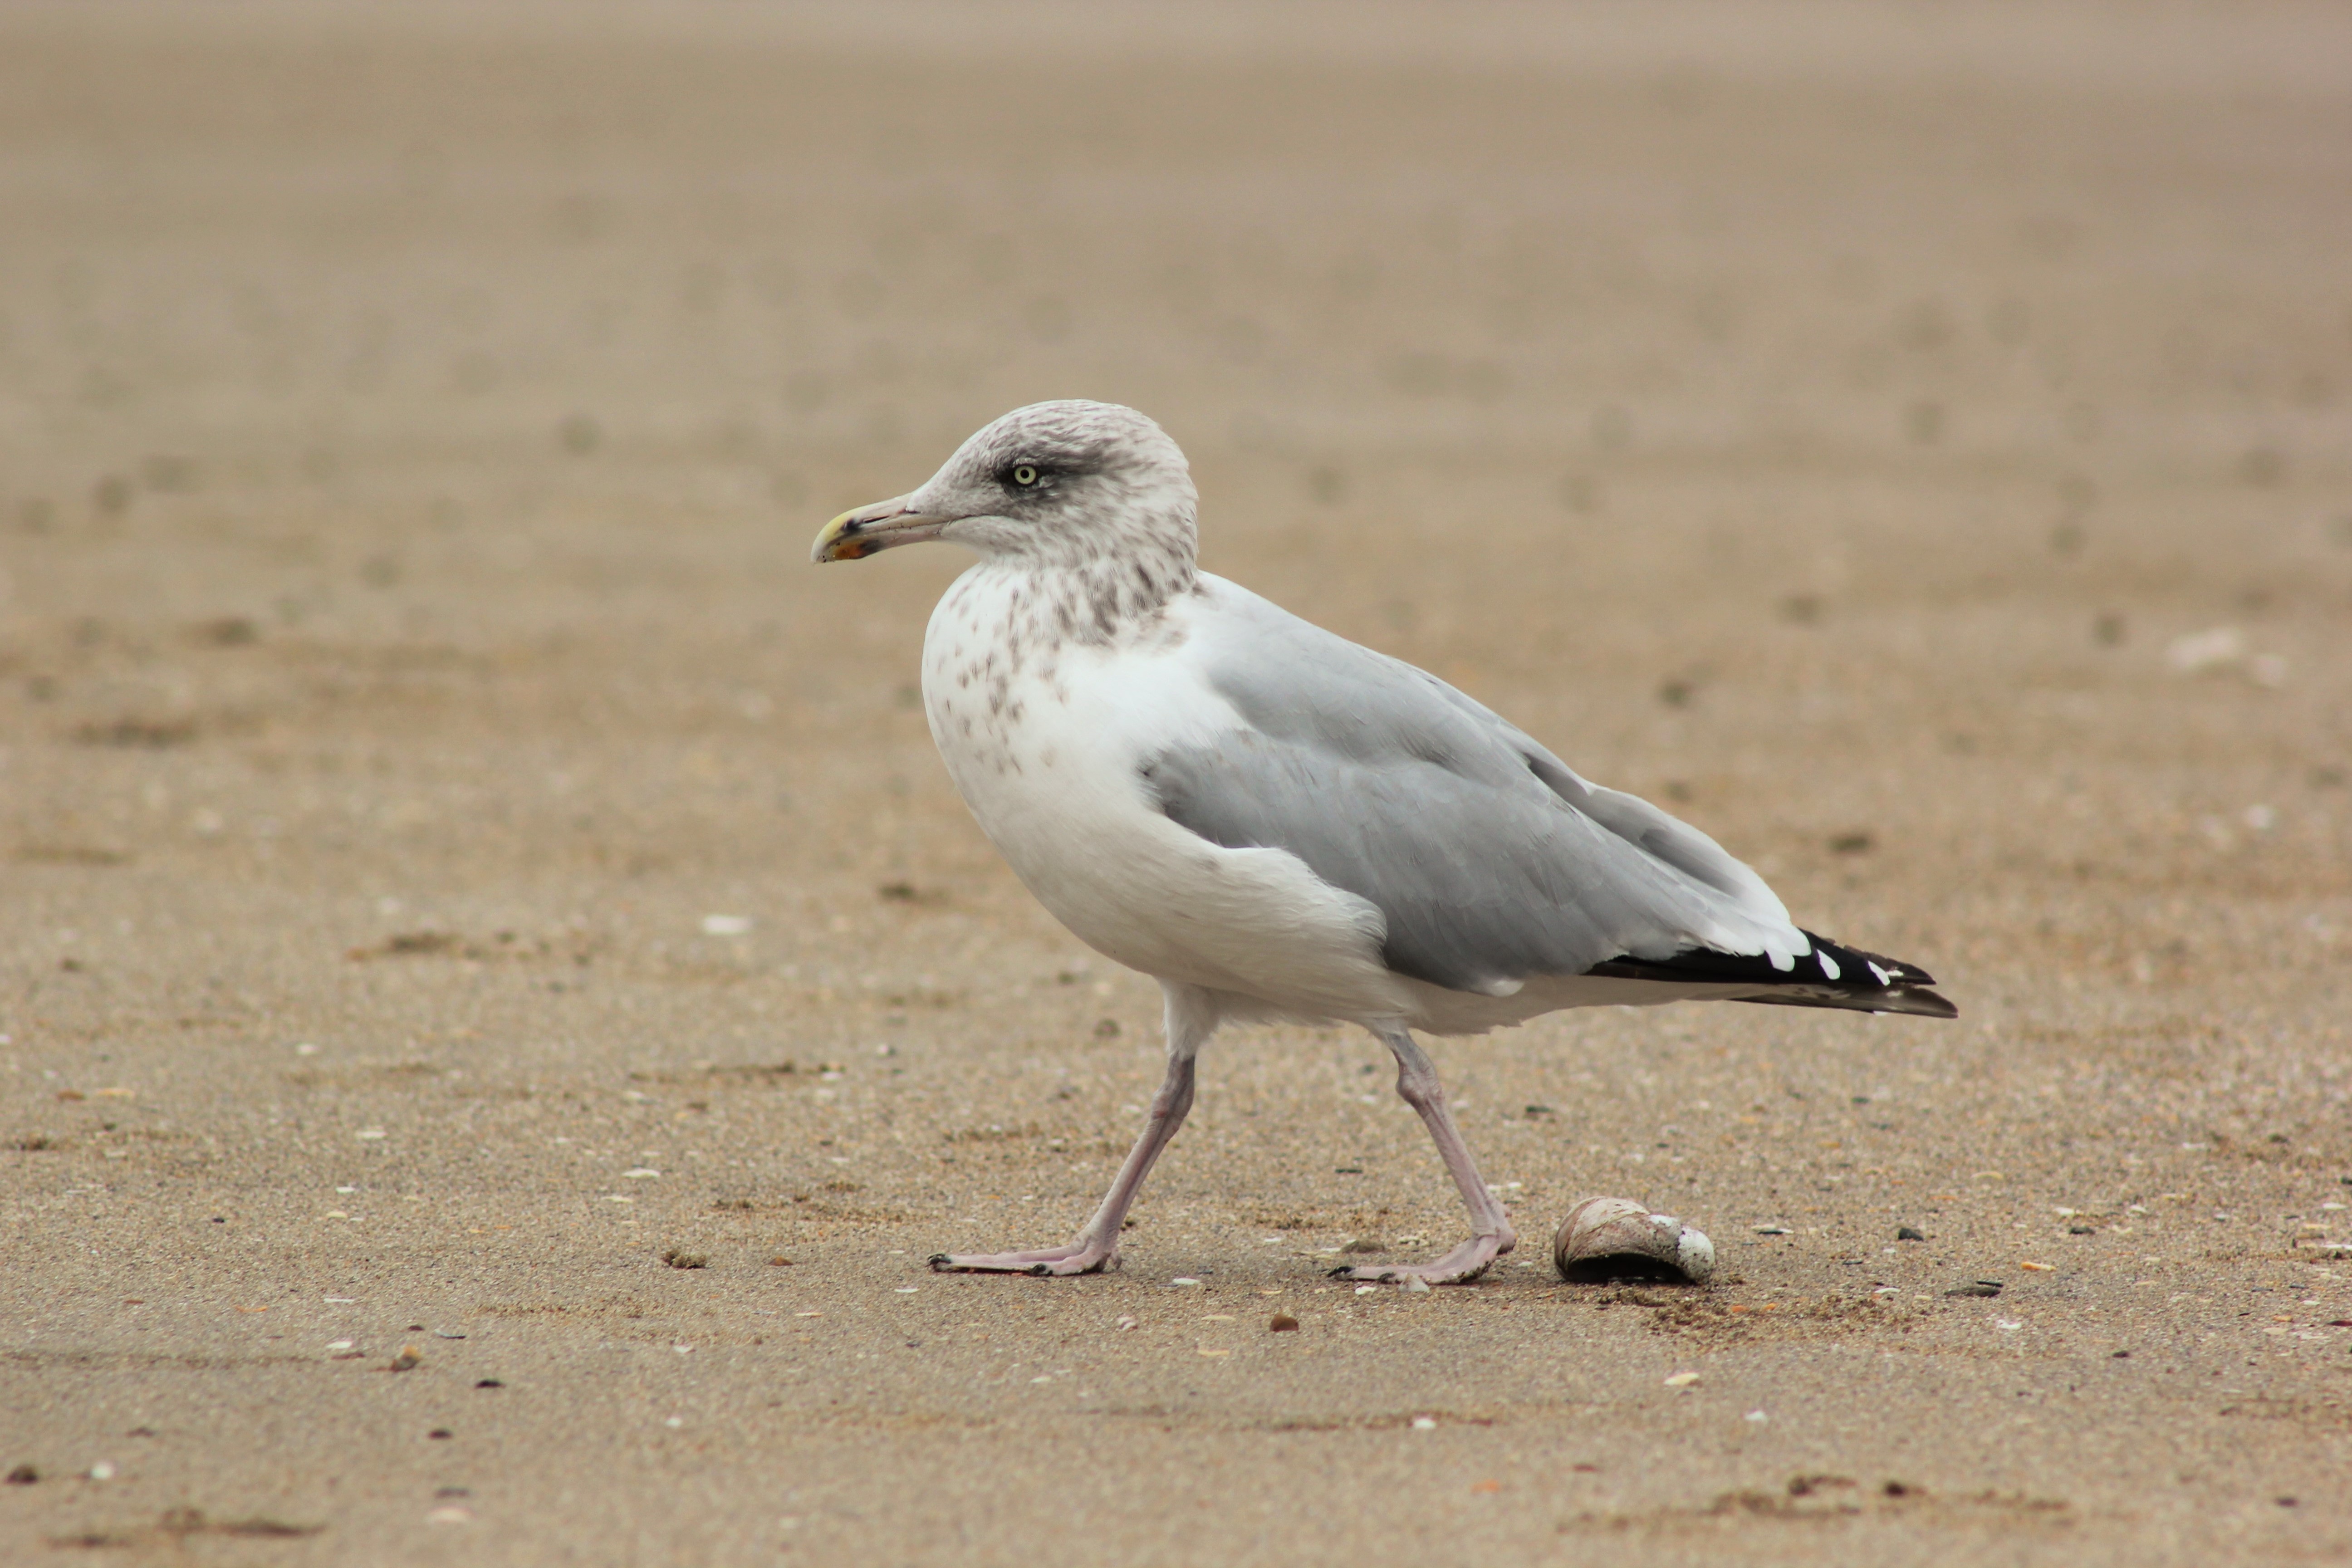
beach, sand, ocean, bird, seabird, seagull, wildlife, gull, beak, fauna, ornithology, feathers, vertebrate, shorebird, sandpiper, brittany, charadriiformes, european herring gull, great black backed gull, calidrid